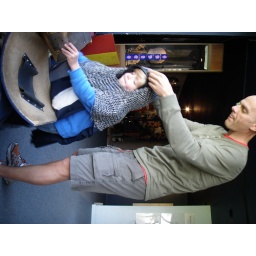
in the dress up box at BannockburnJ's customary concentration face ie. tongue sticking outspot wee guy doing the same!